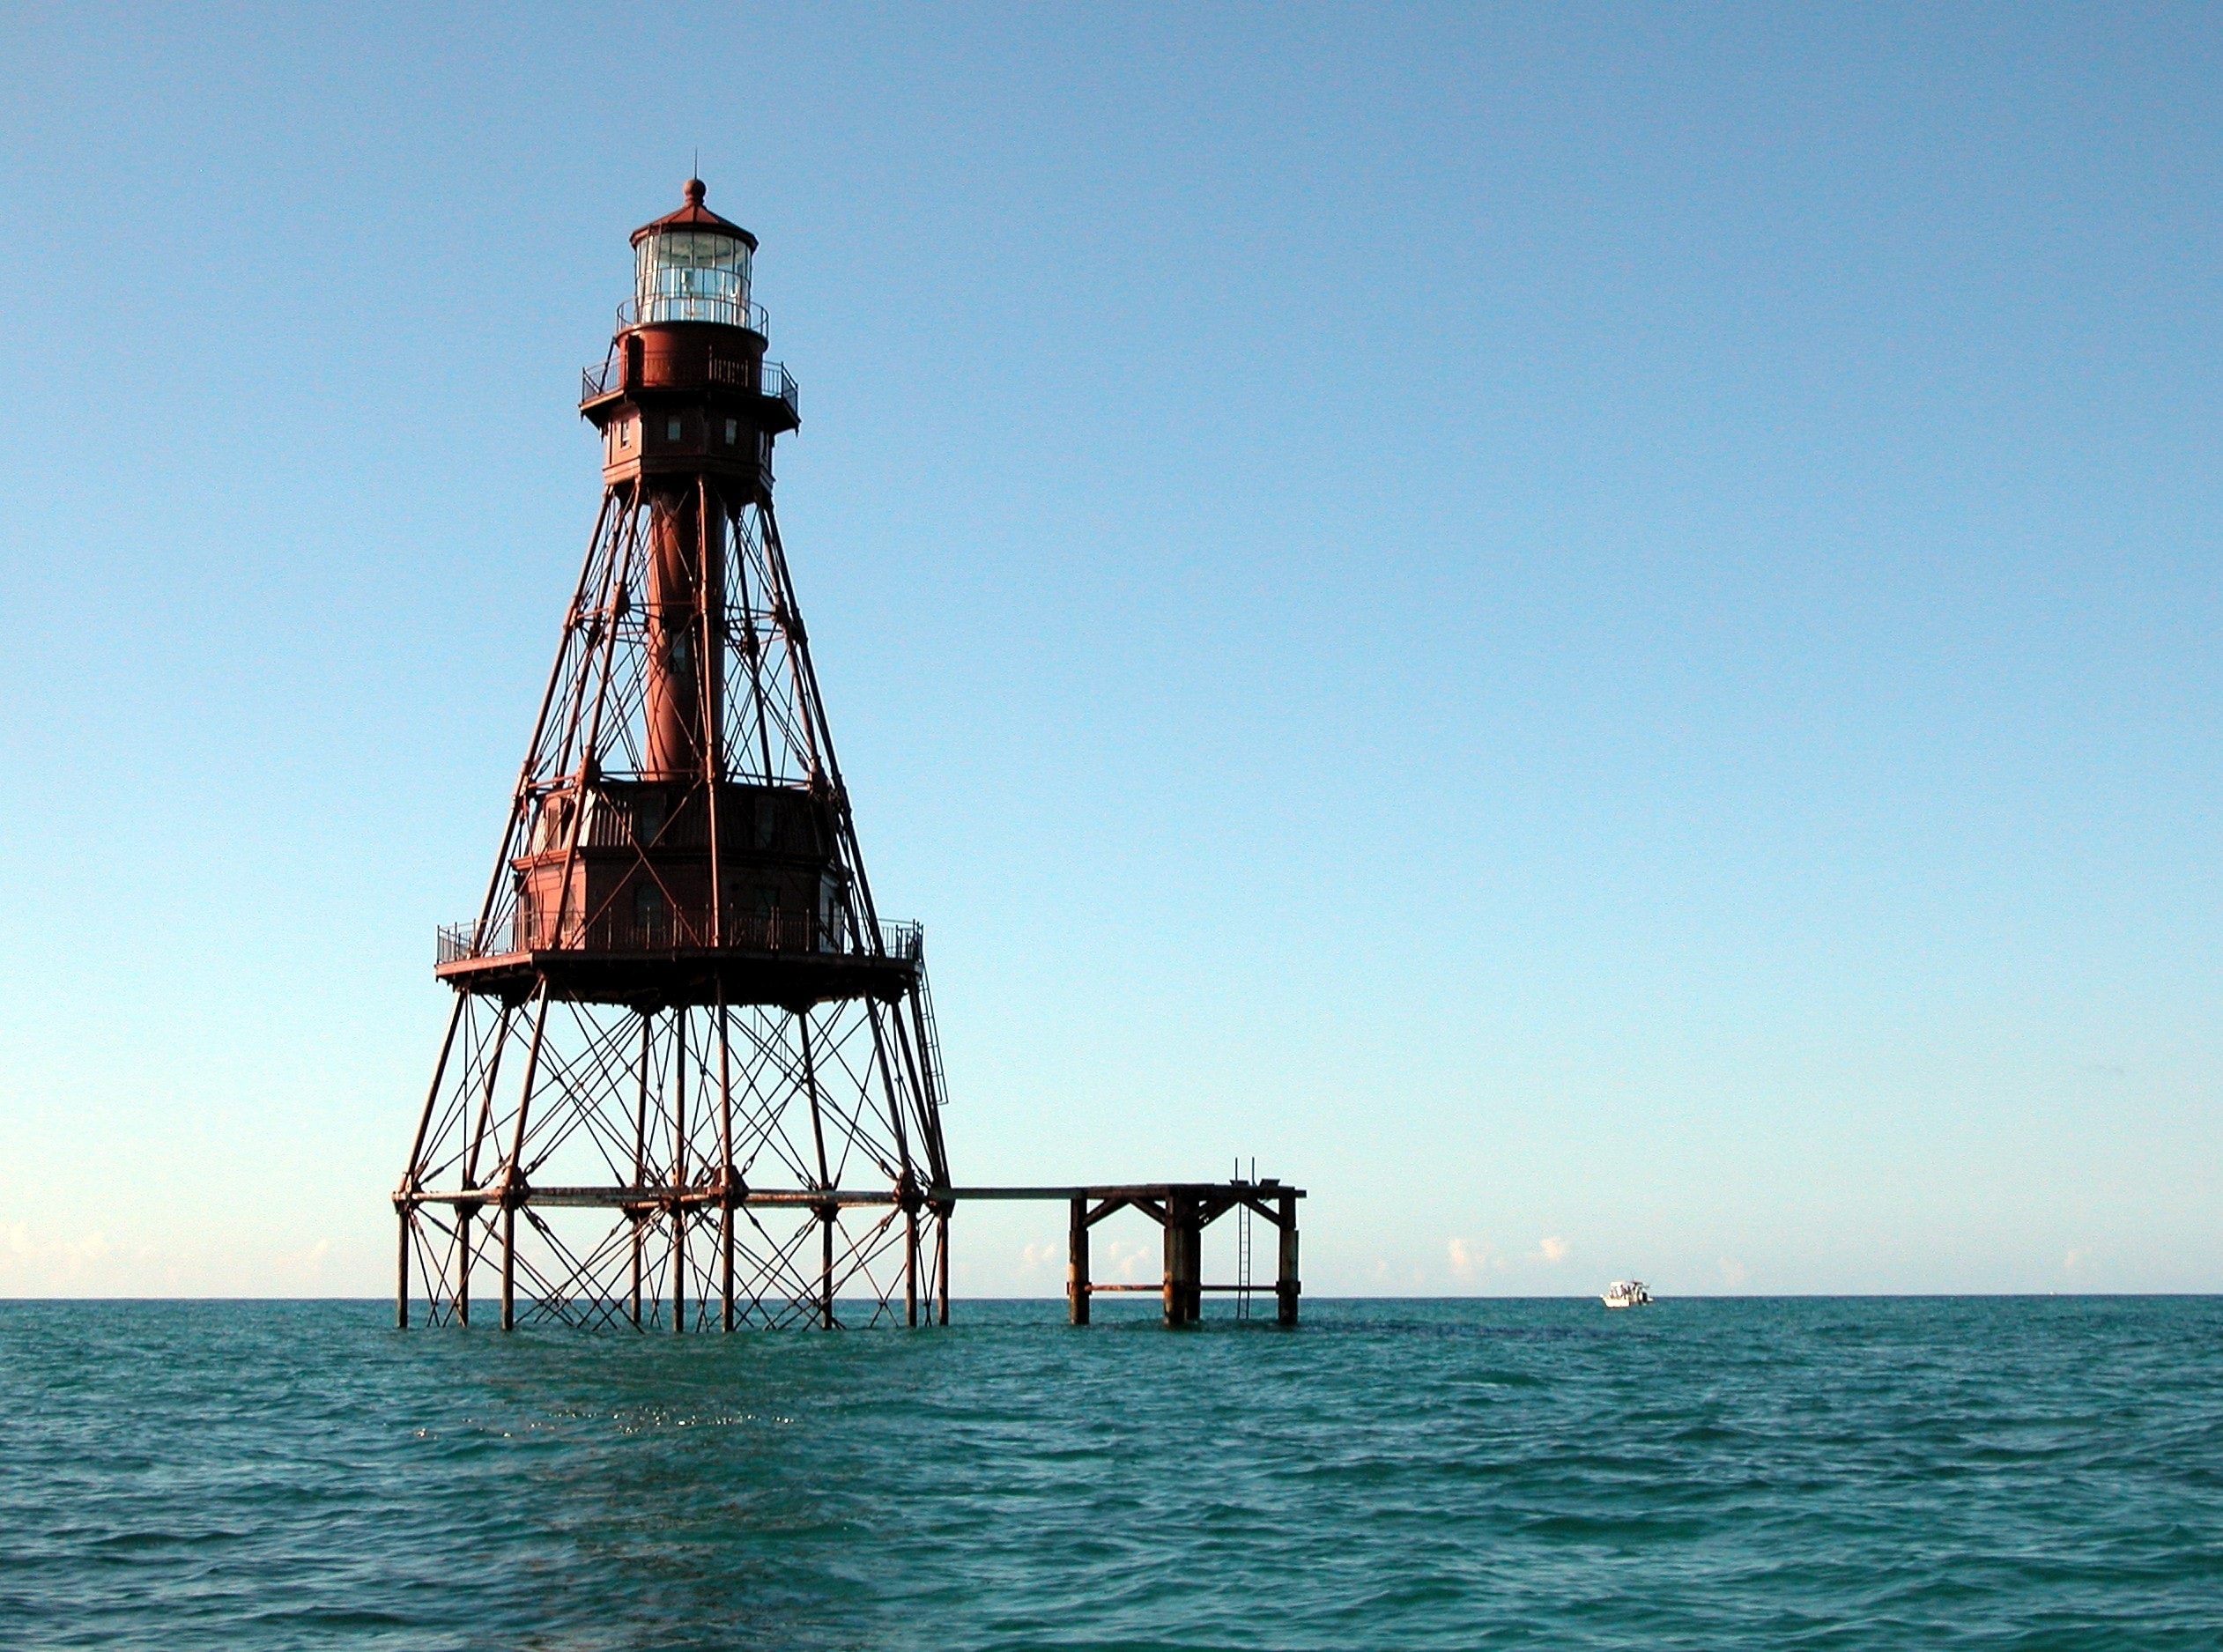
sea, beacon, tower, offshore drilling, oil rig, drilling rig, ocean, observation tower, nonbuilding structure, lighthouse, jackup rig, vehicle